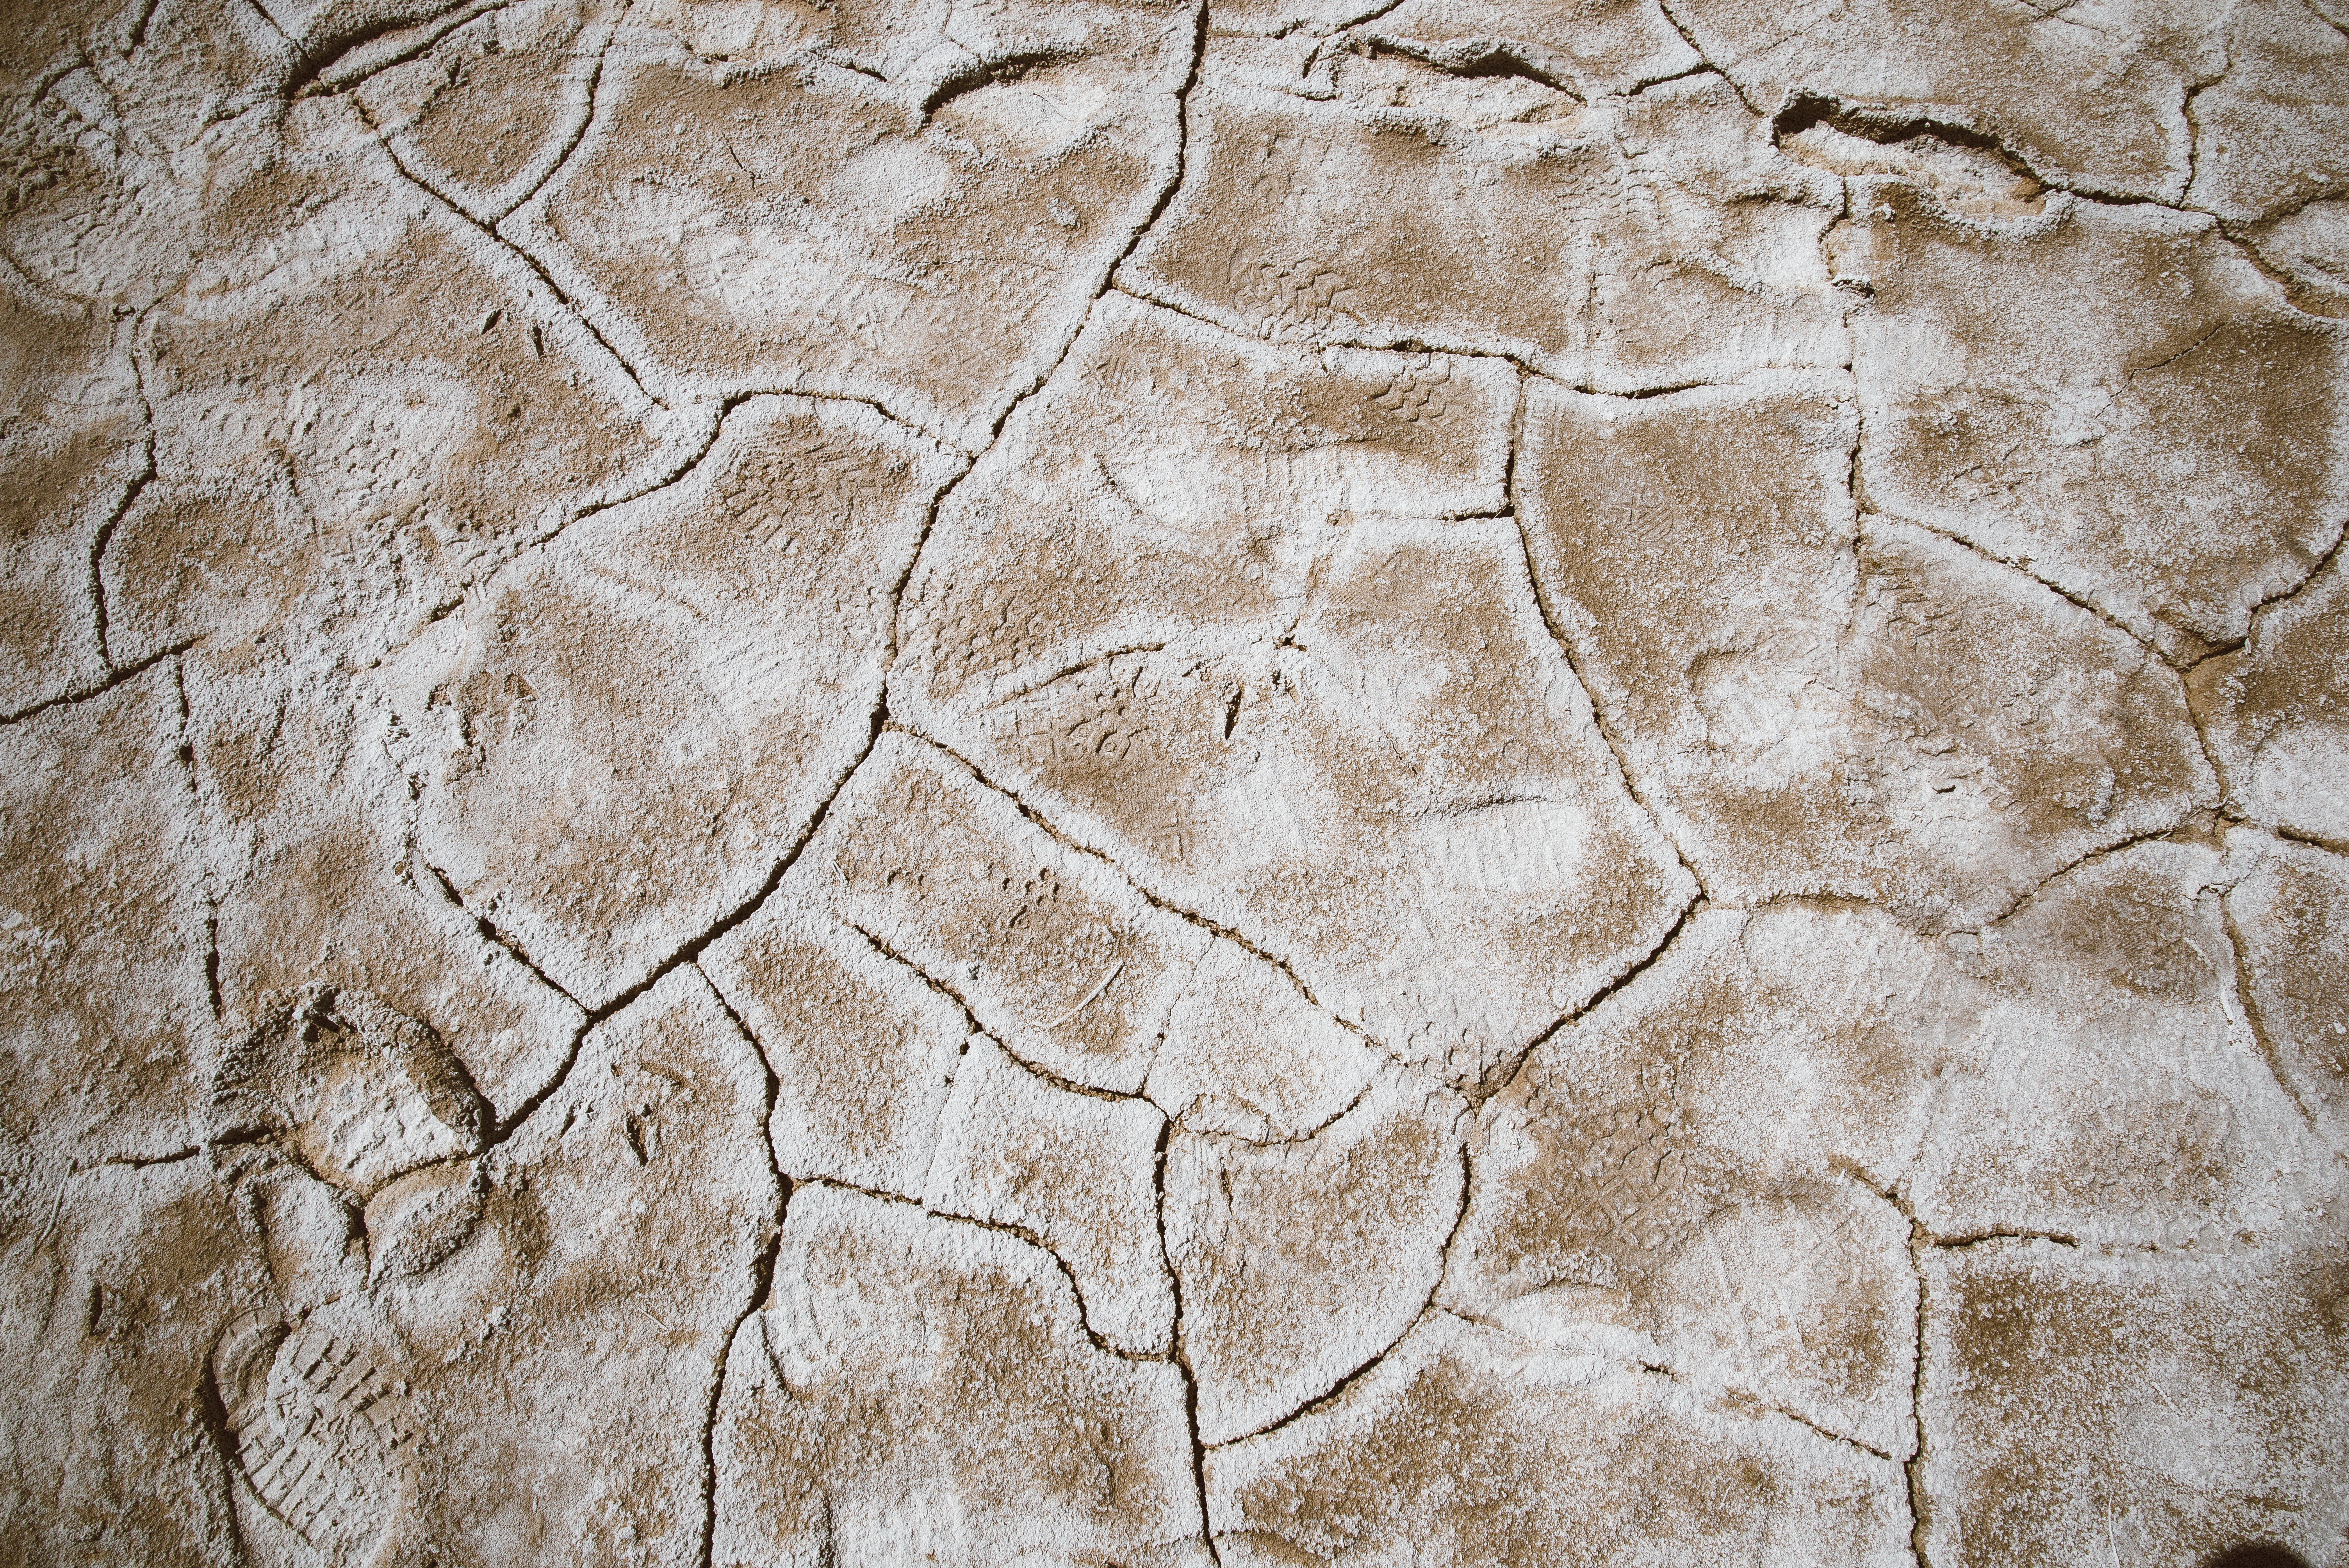
rock, wood, ground, texture, floor, footprint, trunk, wall, pattern, soil, crack, stone wall, geology, relief, flooring, road surface, ancient history